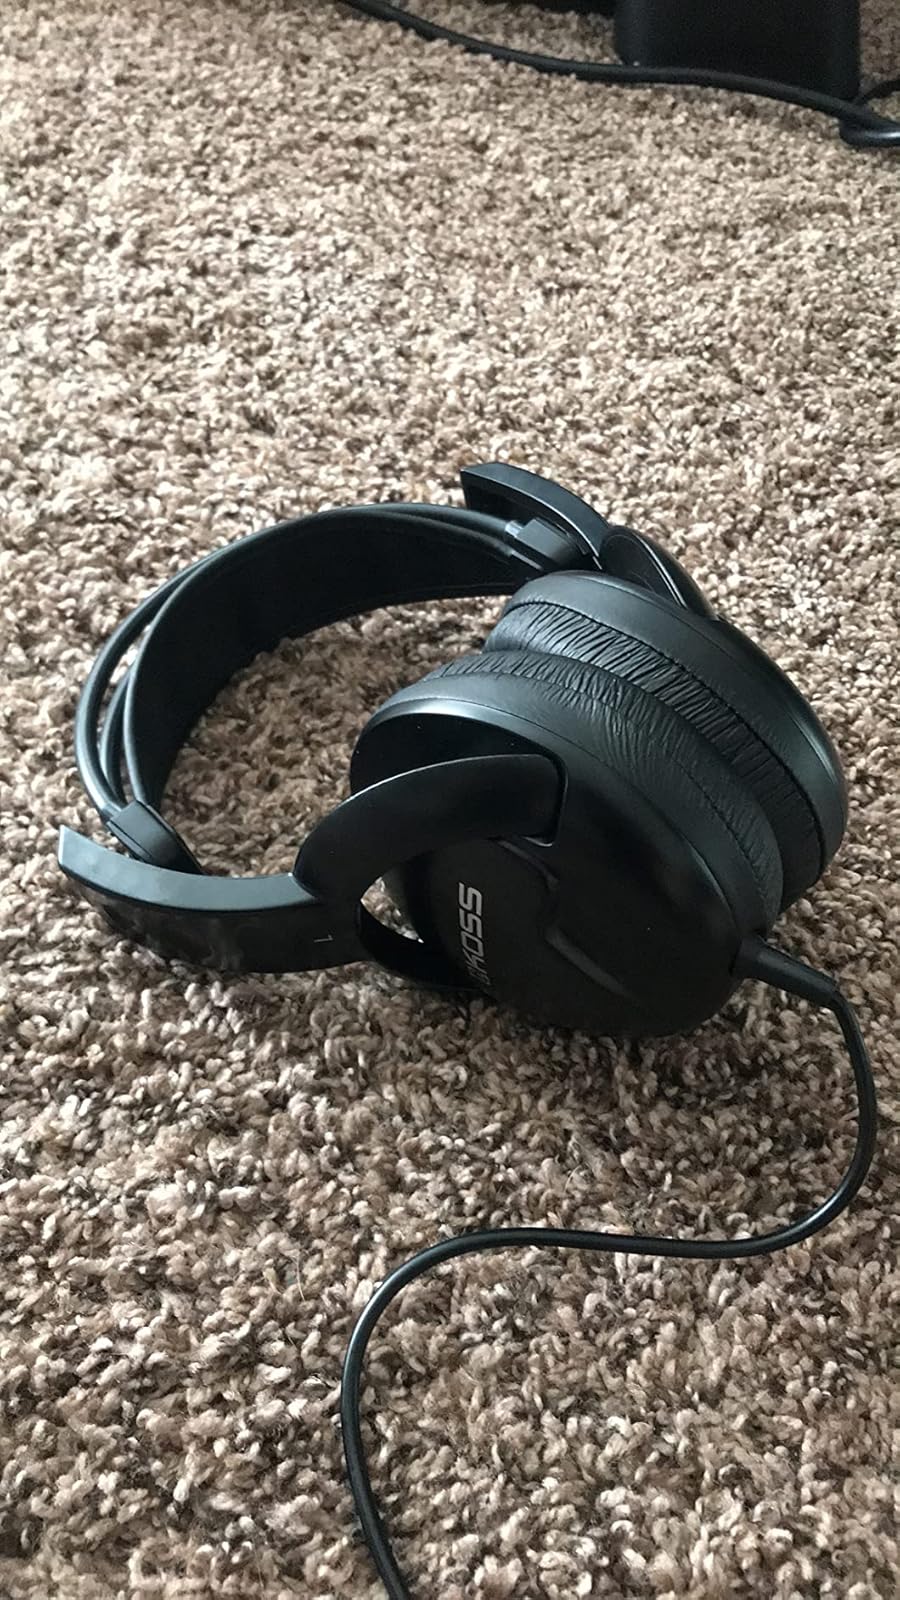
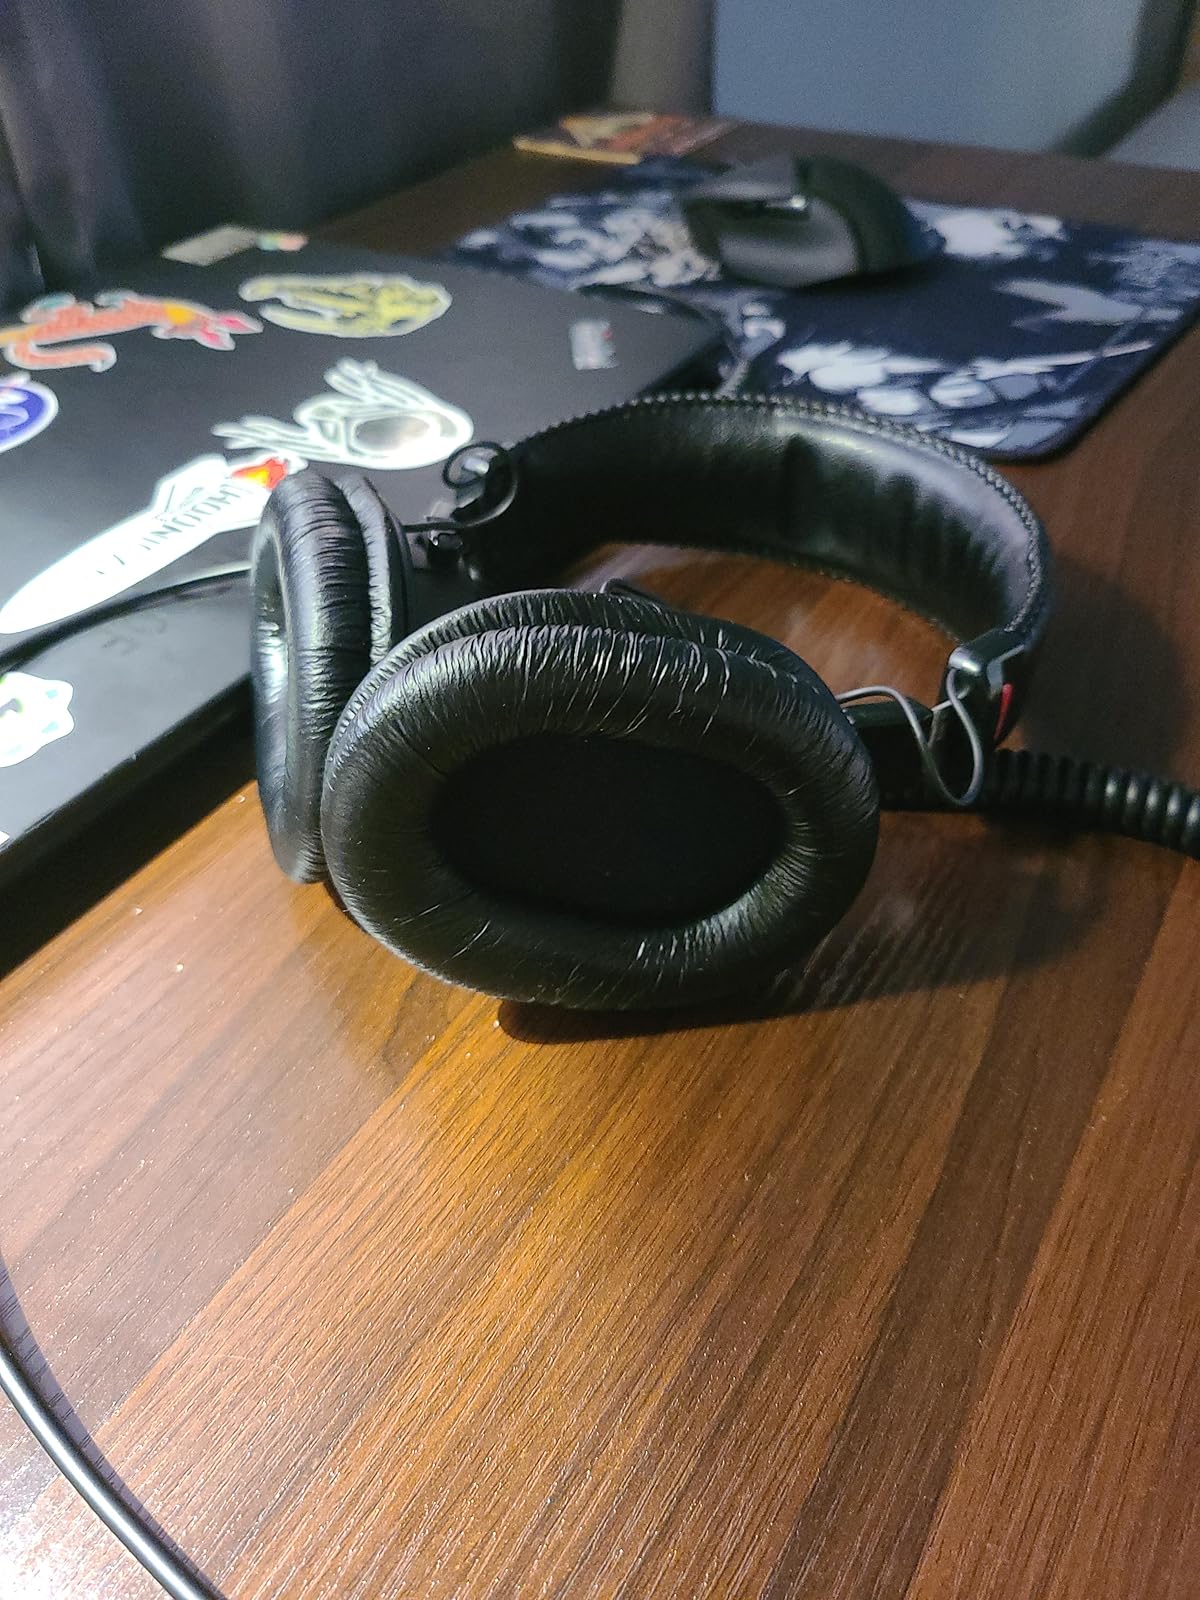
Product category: headphones
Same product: no